Bill Curry

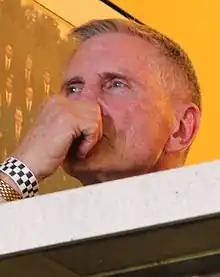
Bill Curry in 2013.

Prior to his first head coaching assignment, Curry served as an assistant at Georgia Tech in 1976 and then for three seasons in the NFL (1977–1979) as Offensive Line Coach with the Green Bay Packers.